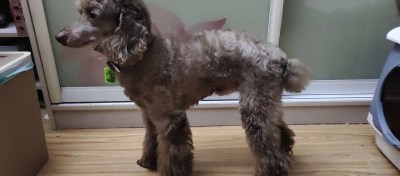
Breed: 2925-n000114-toy_poodle